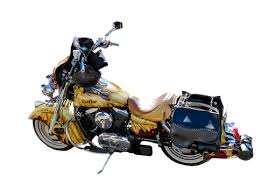
Vehicle type: Motorcycles